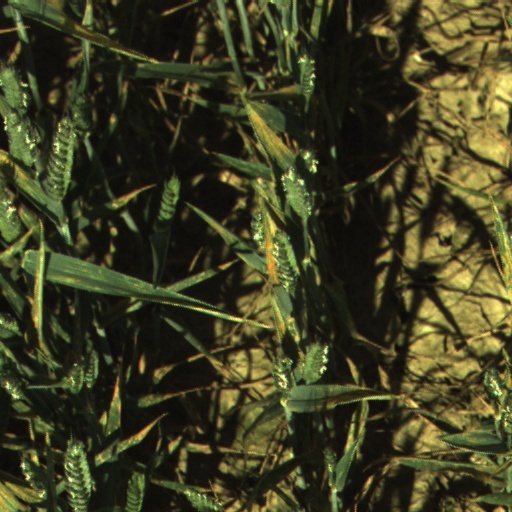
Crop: wheat